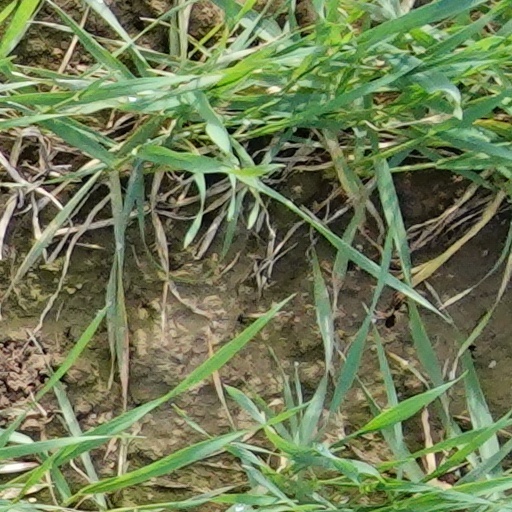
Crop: wheat